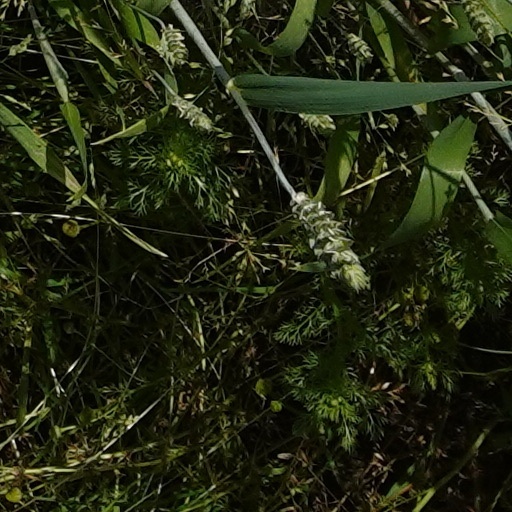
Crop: wheat